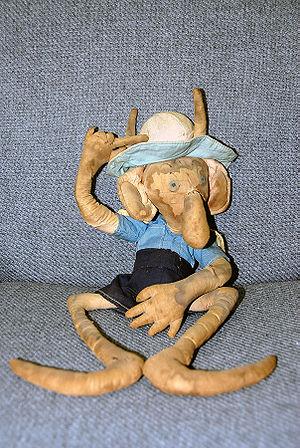
Un gremlin est une créature imaginaire farceuse de la taille d'un lutin, avec une prédilection pour la mécanique.